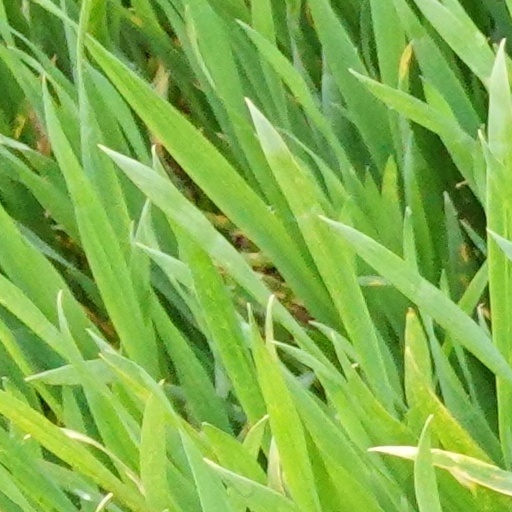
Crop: wheat